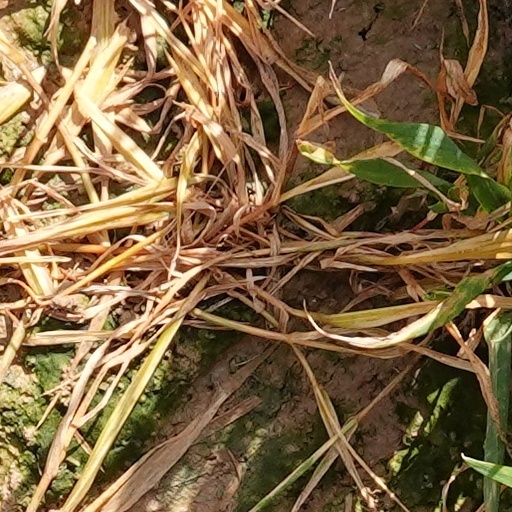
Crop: wheat